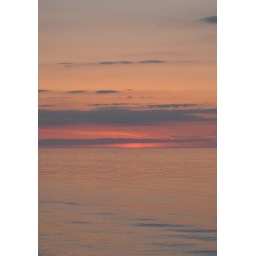
After the sun had set there was a pink glow in the sky and sea.